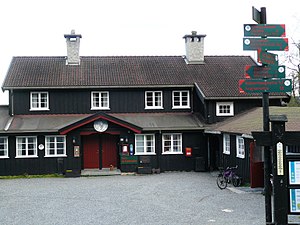
Nordmarka / Gårde, hytter og serveringssteder i Nordmarka
Kikutstua, en af skovkafferne i Nordmarka
Nordmarka i Norge er et stort skovområde nord for Oslo, bestående af dele af kommunerne Oslo, Hole, Ringerike, Jevnaker, Lunner og Nittedal.